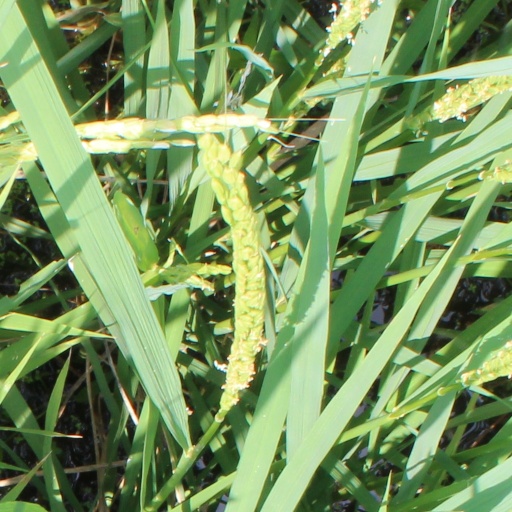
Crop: rice